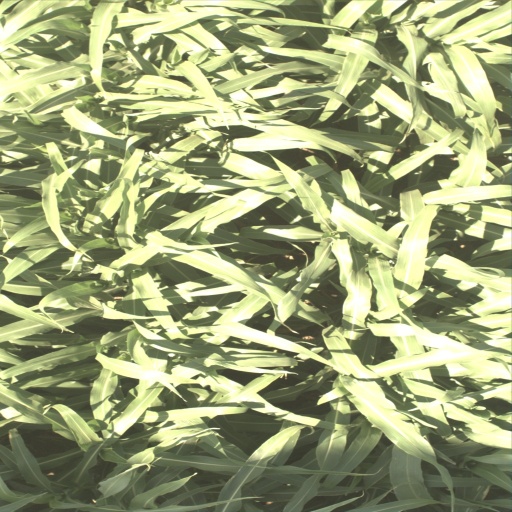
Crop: sorghum